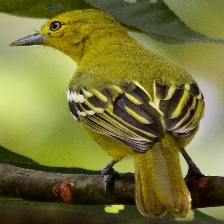
Species: COMMON IORA
Scientific name: AEGITHINA TIPHIA